Tropidosaura montana

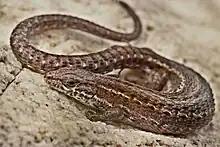
T. m. montana

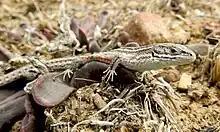
T. m. rangeri white morph

"Nota bene": A trinomial authority in parentheses indicates that the subspecies was originally described in a genus other than "Tropidosaura".